Trinity High School (Louisville)

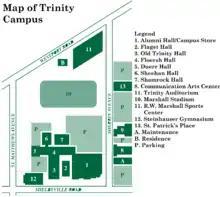
Map of Trinity High School from 2017.

On September 1, 1882, Bishop William McClosky established a new parish for the benefit of the farming community of St. Matthews. Until that time, Catholics went into the city for Mass and other liturgical services. This new parish, named Holy Trinity, was the first Catholic Church in eastern Jefferson County, and the twentieth in the area. The Church was dedicated on December 17, 1882. After outgrowing the first church, a second church was built. This second church was heavily damaged by fire in 1937 but was renovated and used until 1953. At that time, the parish donated its property to the Archdiocese for the purpose of establishing Trinity High School. The property also originally contained two buildings which would later be named Floersh Hall and Old Trinity Hall. Before the school opened in the fall of 1953, Shamrock Hall and the Trinity Football Field were added to the campus, as well as a rectory for the resident priest. In 1968, the Trinity Campus was expanded to include Sheehan Hall, which is connected to the main building.